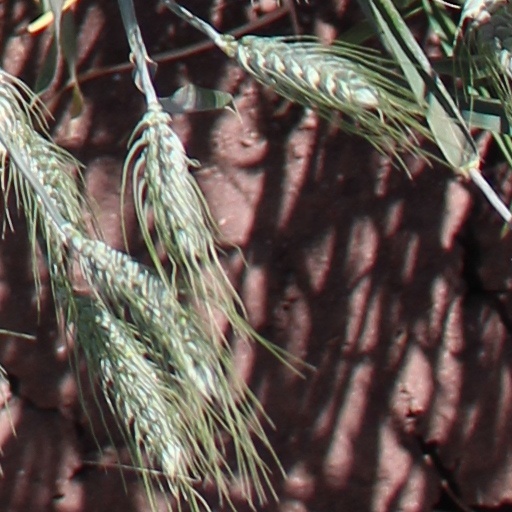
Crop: wheat